Robin Padilla

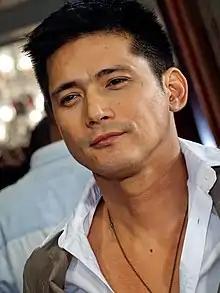
Padilla in 2011

Padilla played his first major role in the 1985 comedy film "Public Enemy No. 2: Maraming Number Two" starring Eddie Garcia and Nida Blanca. In 1991, Padilla played the lead roles in the films "Maging Sino Ka Man" and "Ang Utol Kong Hoodlum". Padilla figured in a filming accident when an explosion scene for "Ang Utol Kong Hoodlum" burned the actor, leaving scars around his abdomen and arms.